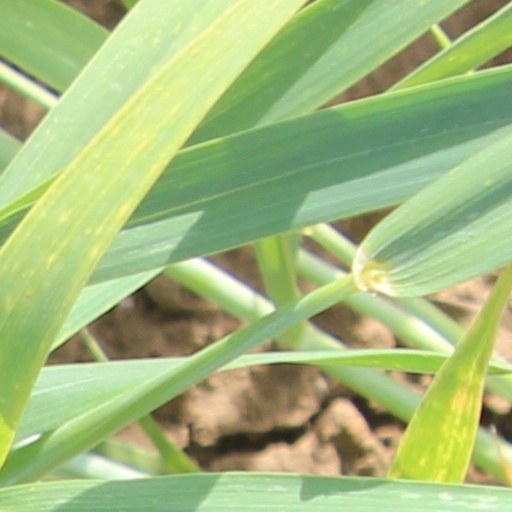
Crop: wheat